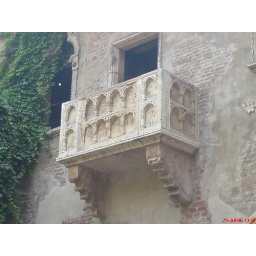
balcony in Julliet house where Romeo flirted Julliet